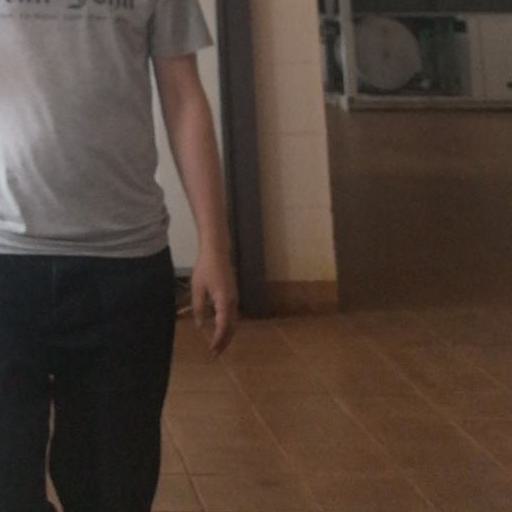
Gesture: no_gesture